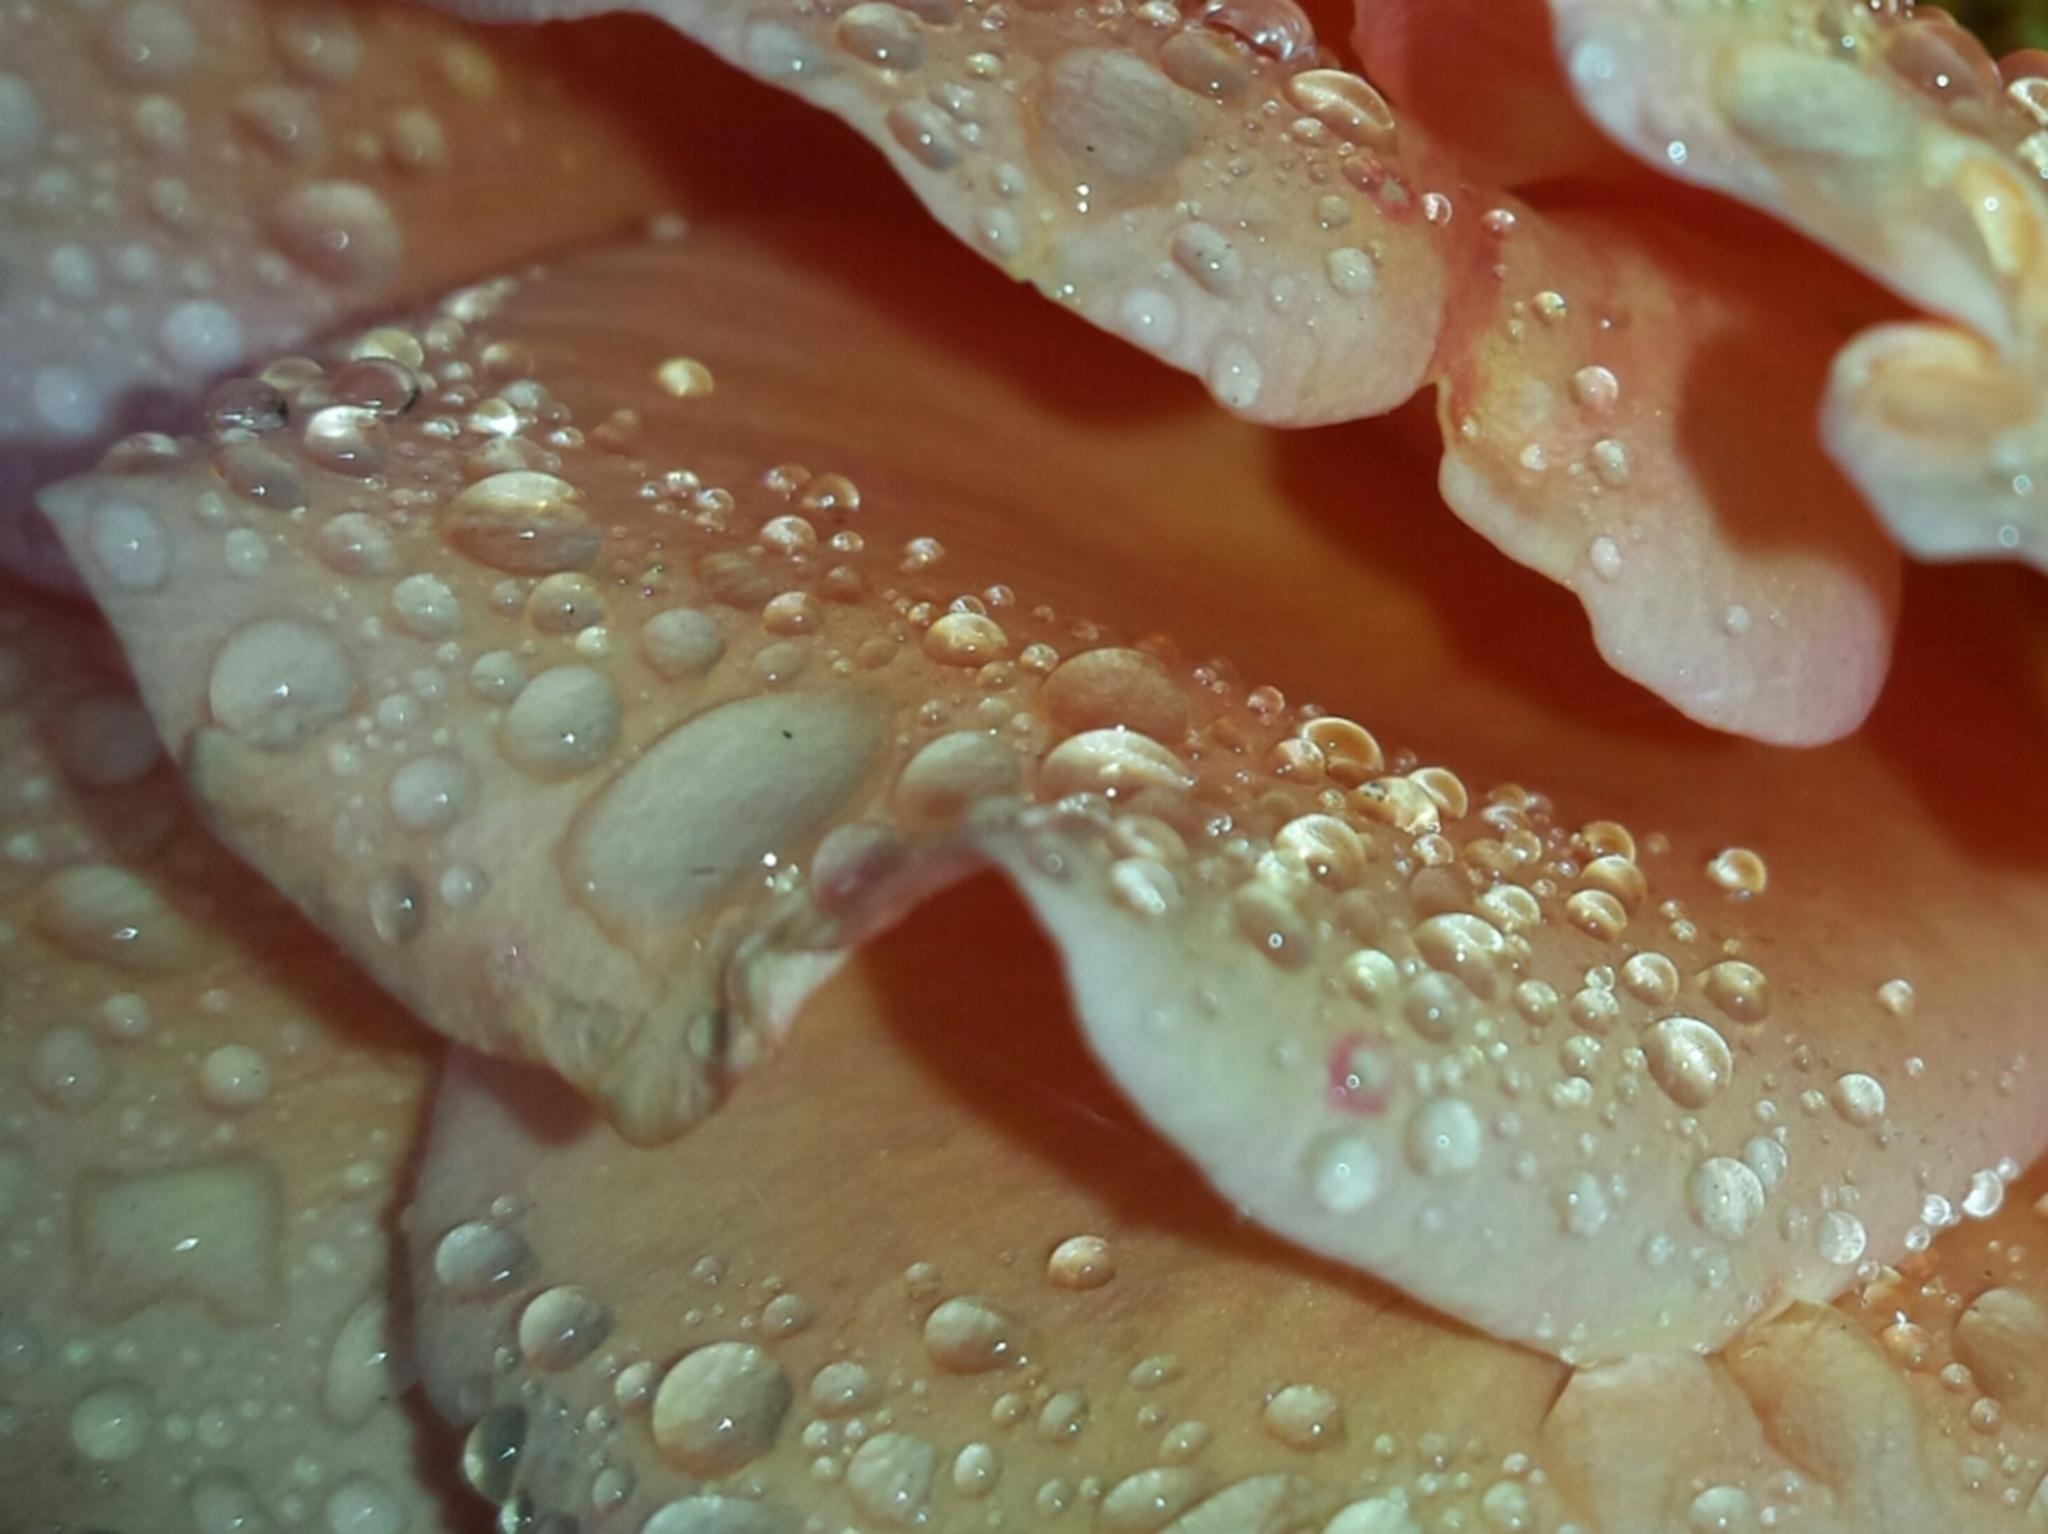
hand, blossom, dew, plant, flower, petal, bloom, raindrop, leg, rose, drip, mouth, close up, human body, dewdrop, eye, organ, tooth, drop of water, rose bloom, macro photography, beaded